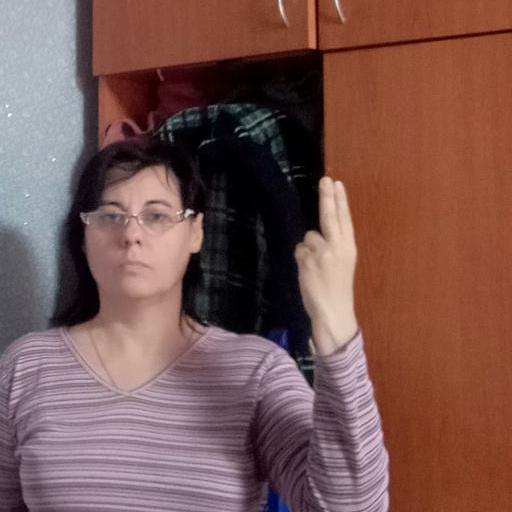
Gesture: two_up_inverted